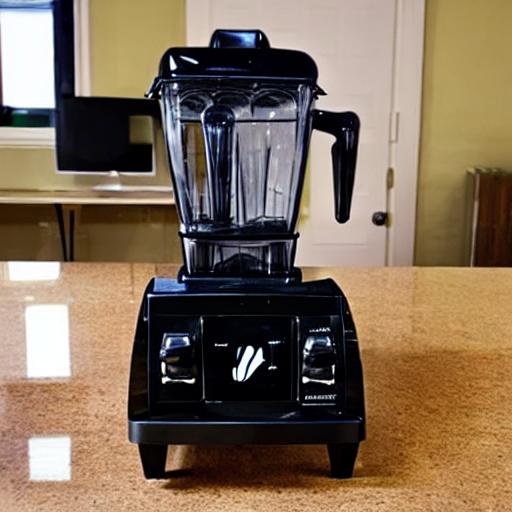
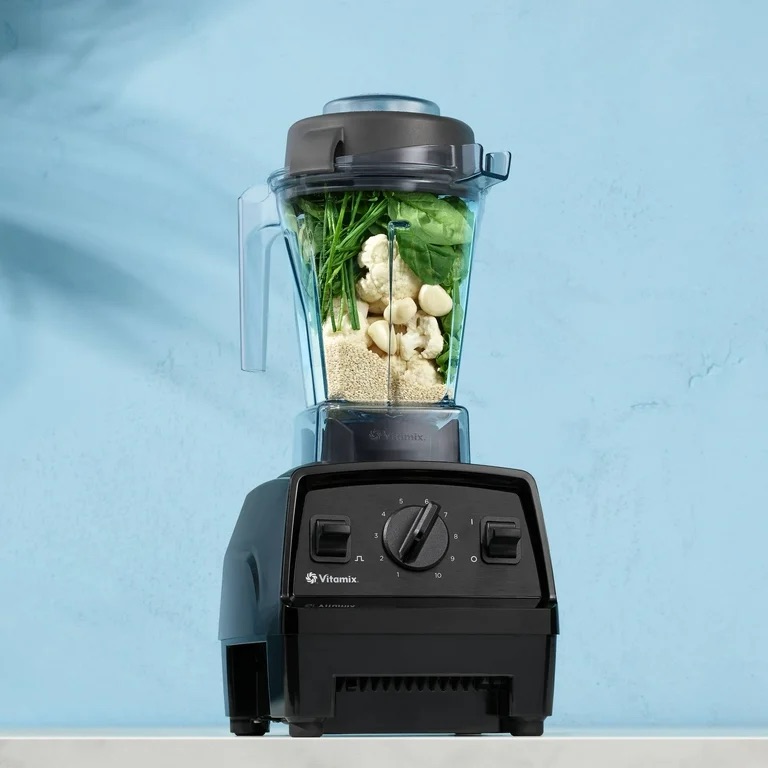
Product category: items_blender
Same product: no